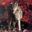
Label: wolf